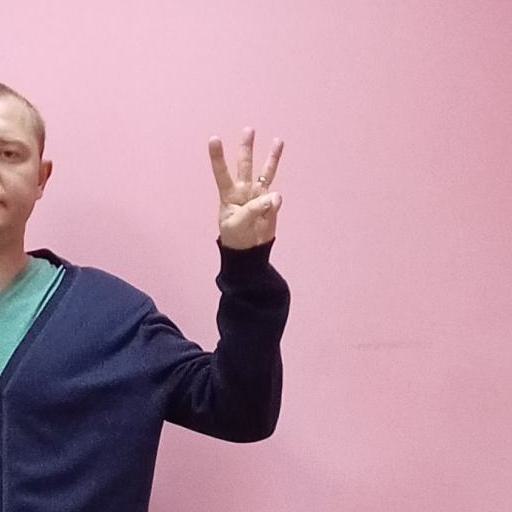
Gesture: three